Buddhist philosophy

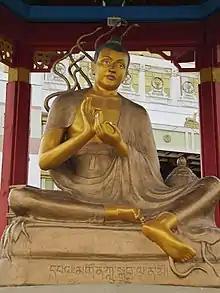
Nagarjuna, protected by the Nagas snake spirits who are said to be the guardians of the Prajnaparamita sutras.

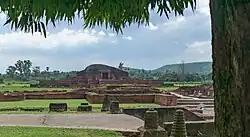
Site of Vikramaśīla university (Bhagalpur district, Bihar), an important center for late Indian Yogacara. Great panditas like Jñānaśrīmitra and Ratnākaraśānti were 'gate-scholars' in this university.

The earliest Prajñāpāramitā-sutras ("perfection of insight" sutras) (circa 1st century BCE) emphasize the shunyata (emptiness) of "all" phenomena. It is thus a radical global nominalism and anti-essentialism, which sees all things as illusions and all of reality as a dreamlike appearance without any fundamental essence. The Prajñāpāramitā is said to be a transcendent spiritual knowledge of the nature of ultimate reality, which empty of any essence or foundation, like a universal mirage.